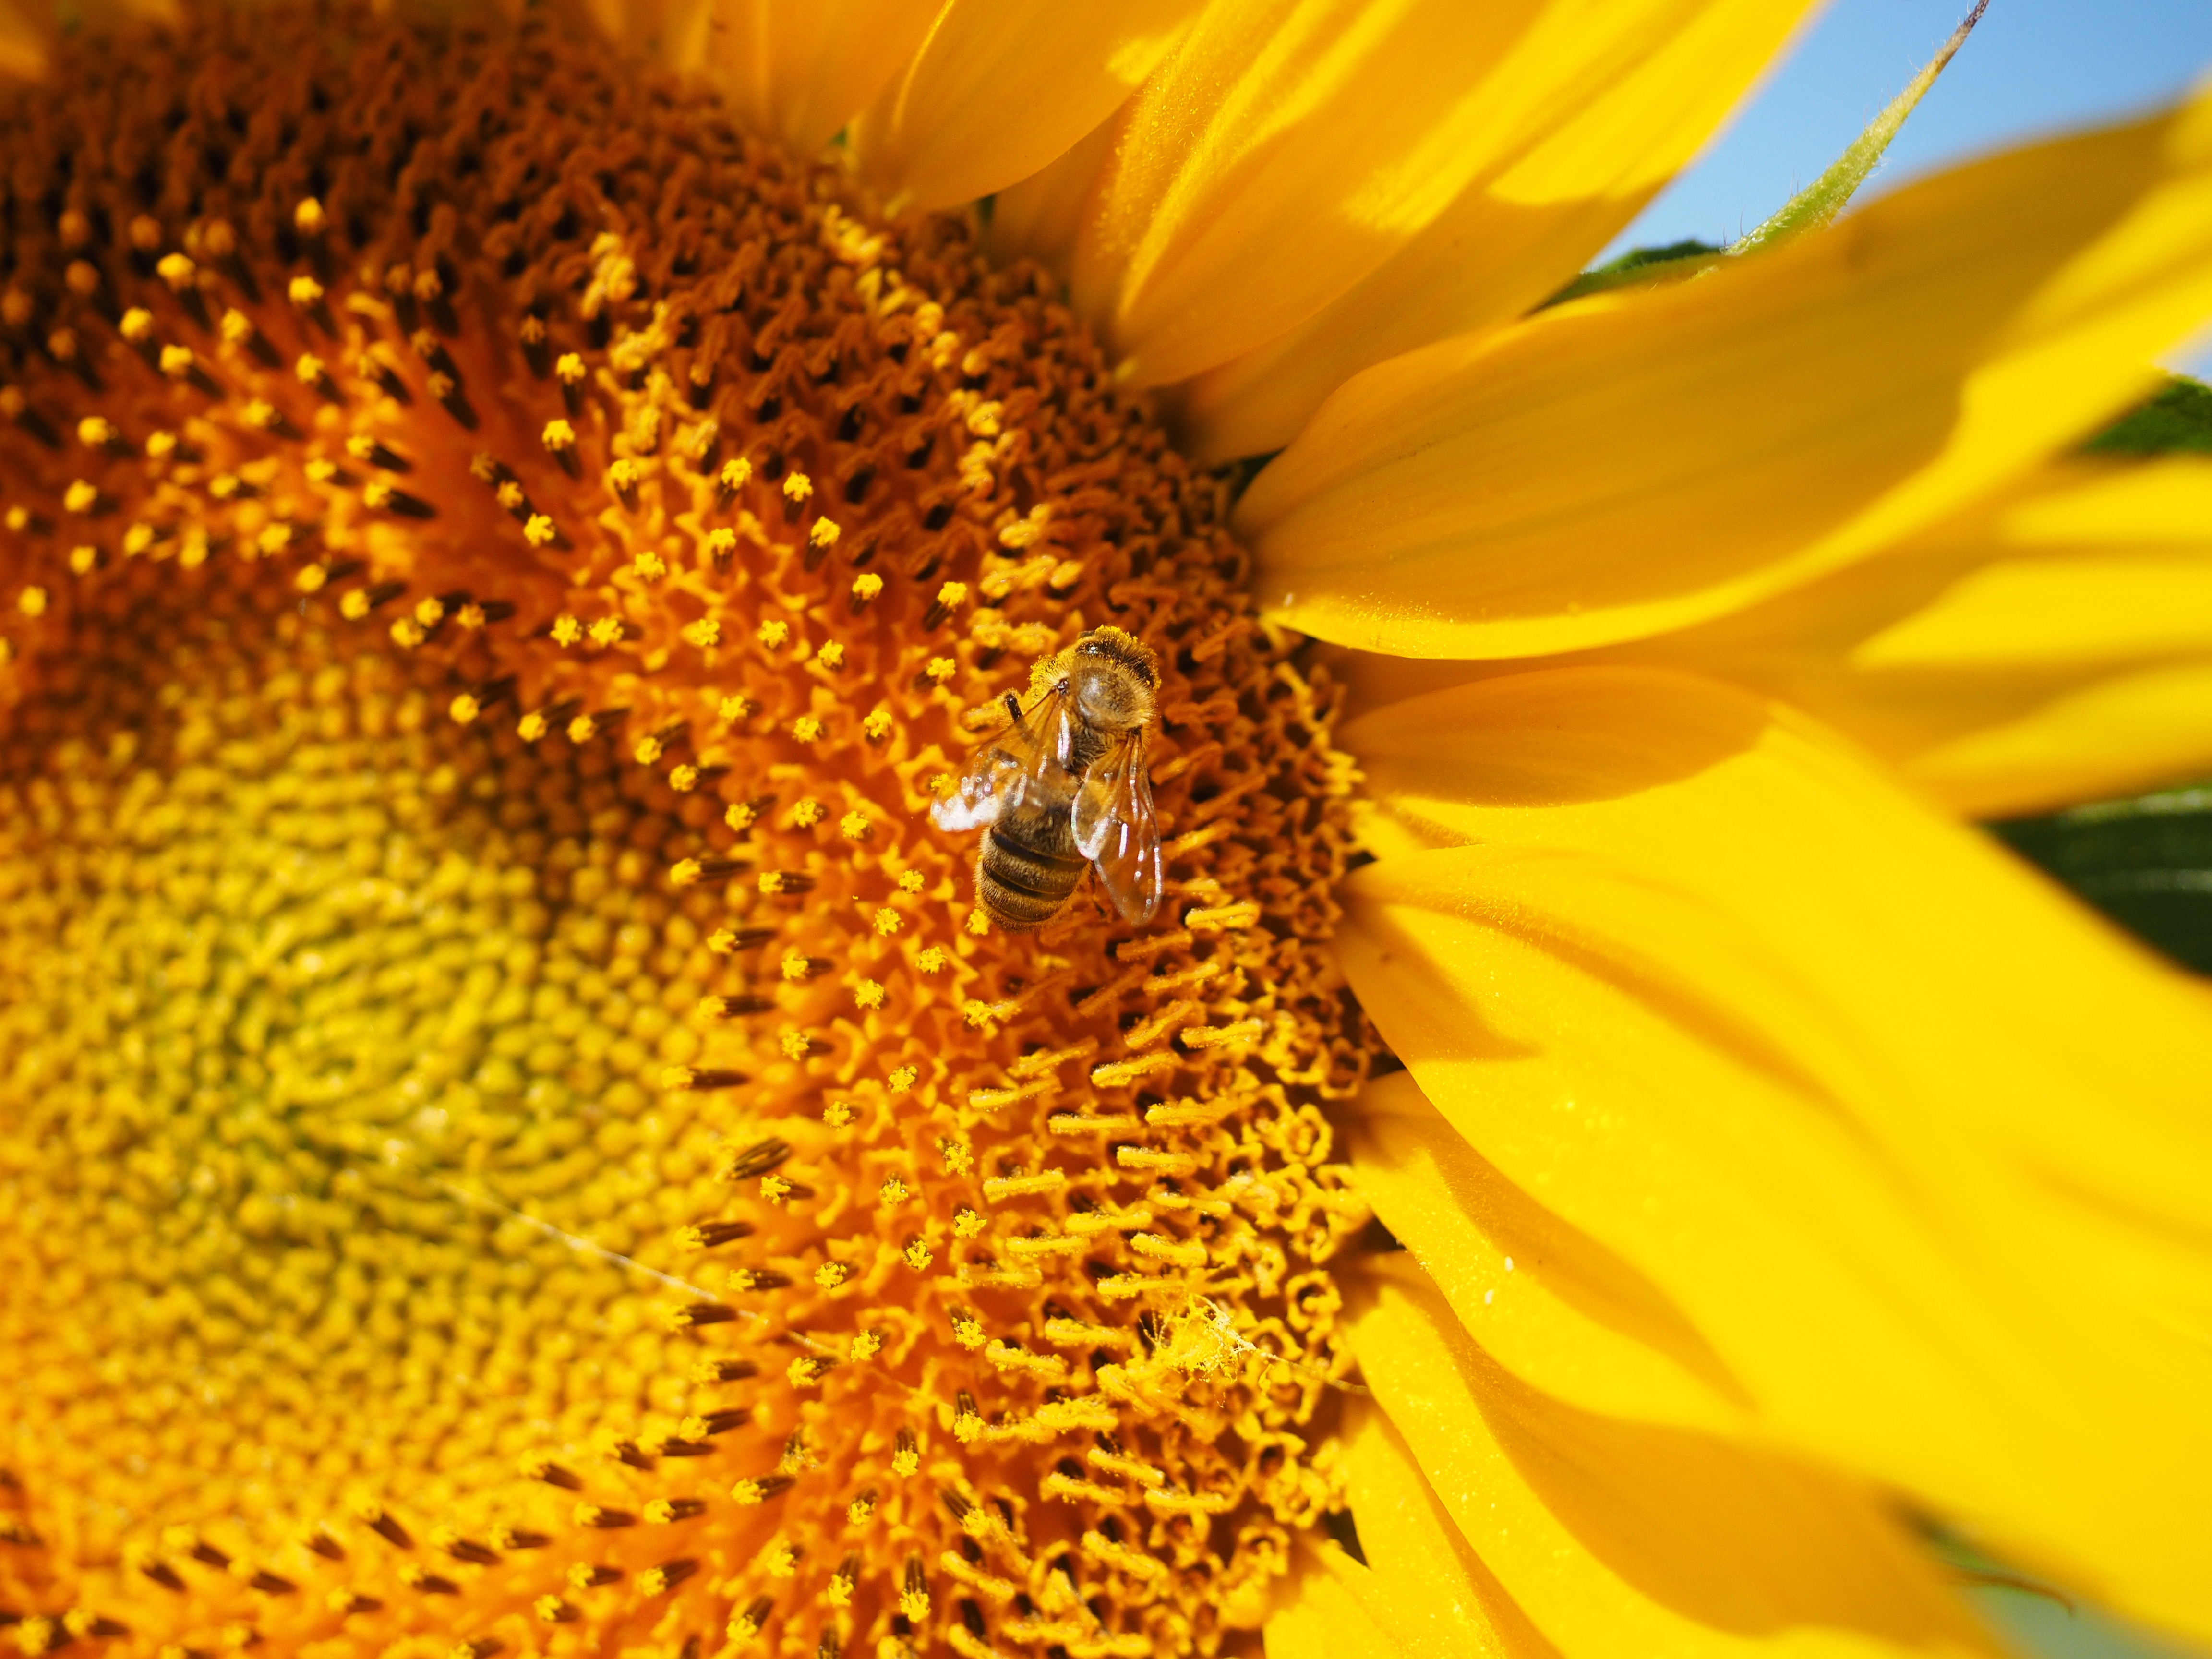
nature, blossom, plant, field, flower, petal, bloom, pollen, insect, macro, botany, colorful, yellow, close, flora, sunflower, close up, sunny, bright, bee, sun flower, beautiful, vegetarian food, collect, nectar, macro photography, inflorescence, flowering plant, honey bee, daisy family, helianthus annuus, tongue flower, tubular flowers, flower basket, sunflower seed, plant stem, land plant